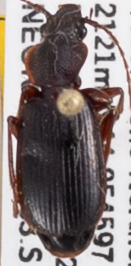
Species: Cymindis cribricollis
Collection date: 2018-08-23
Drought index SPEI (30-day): -0.71
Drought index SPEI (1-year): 1.28
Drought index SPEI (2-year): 0.9